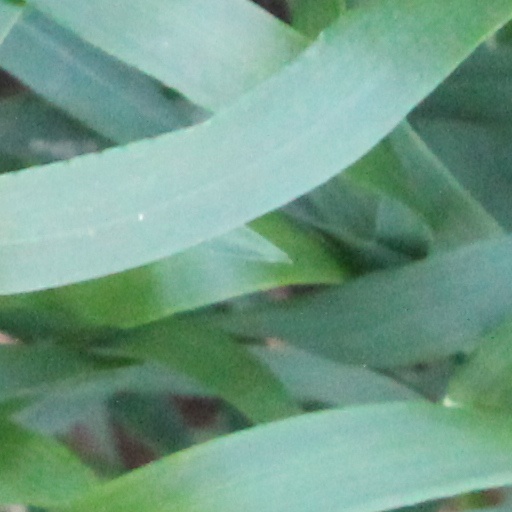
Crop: wheat